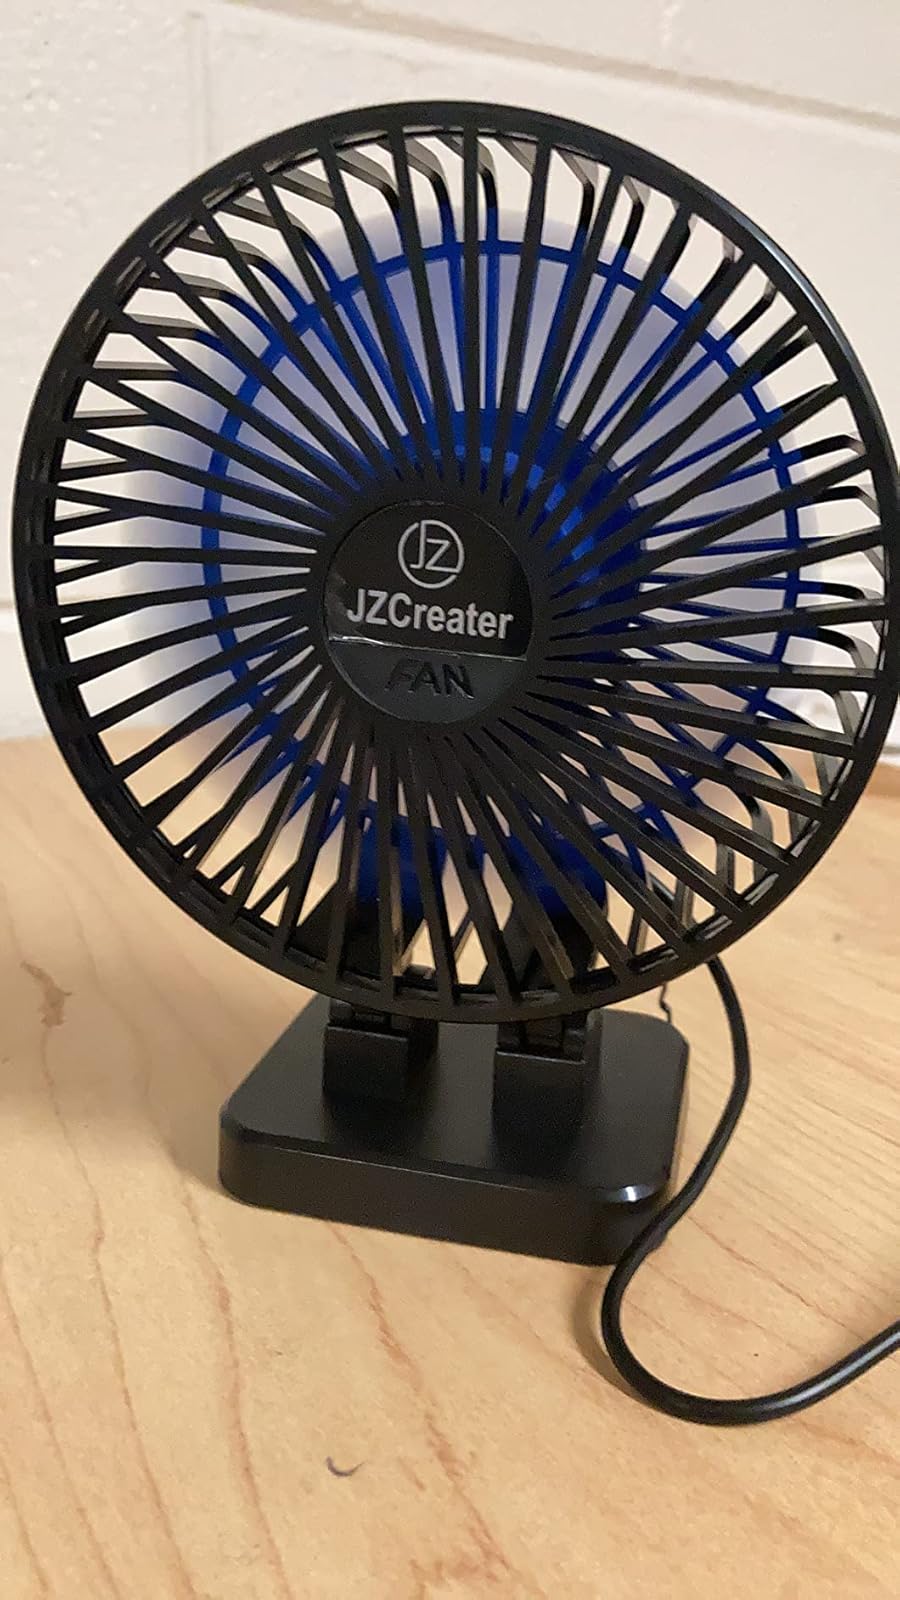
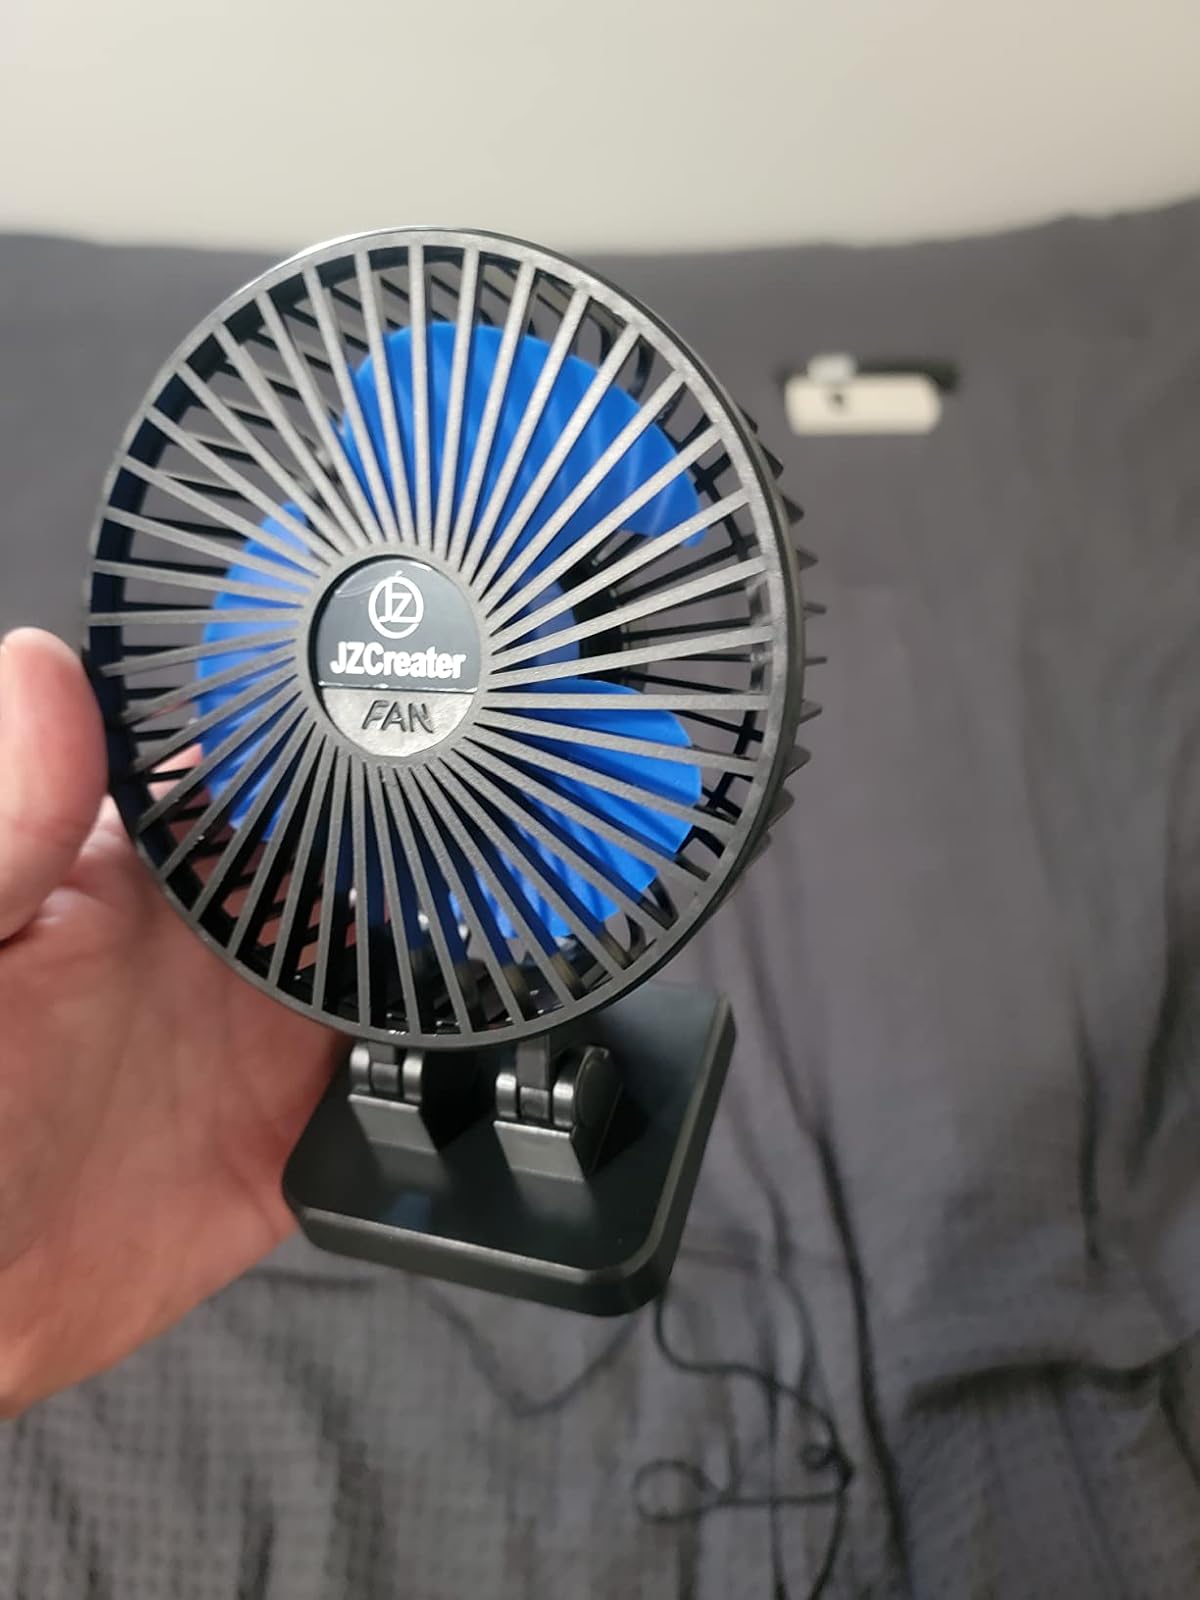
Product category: fan
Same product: yes